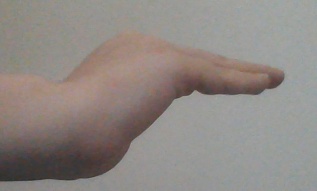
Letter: haa